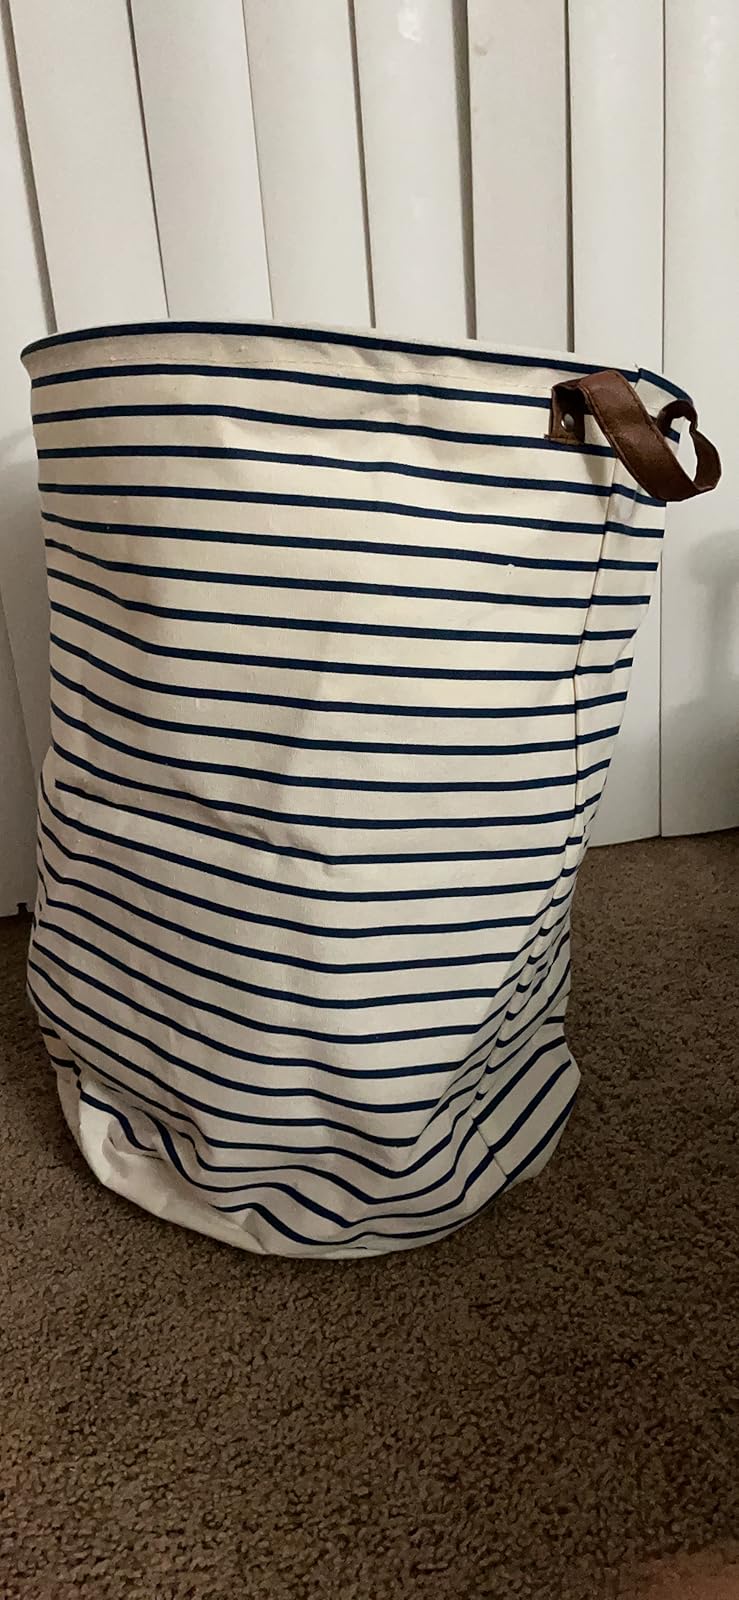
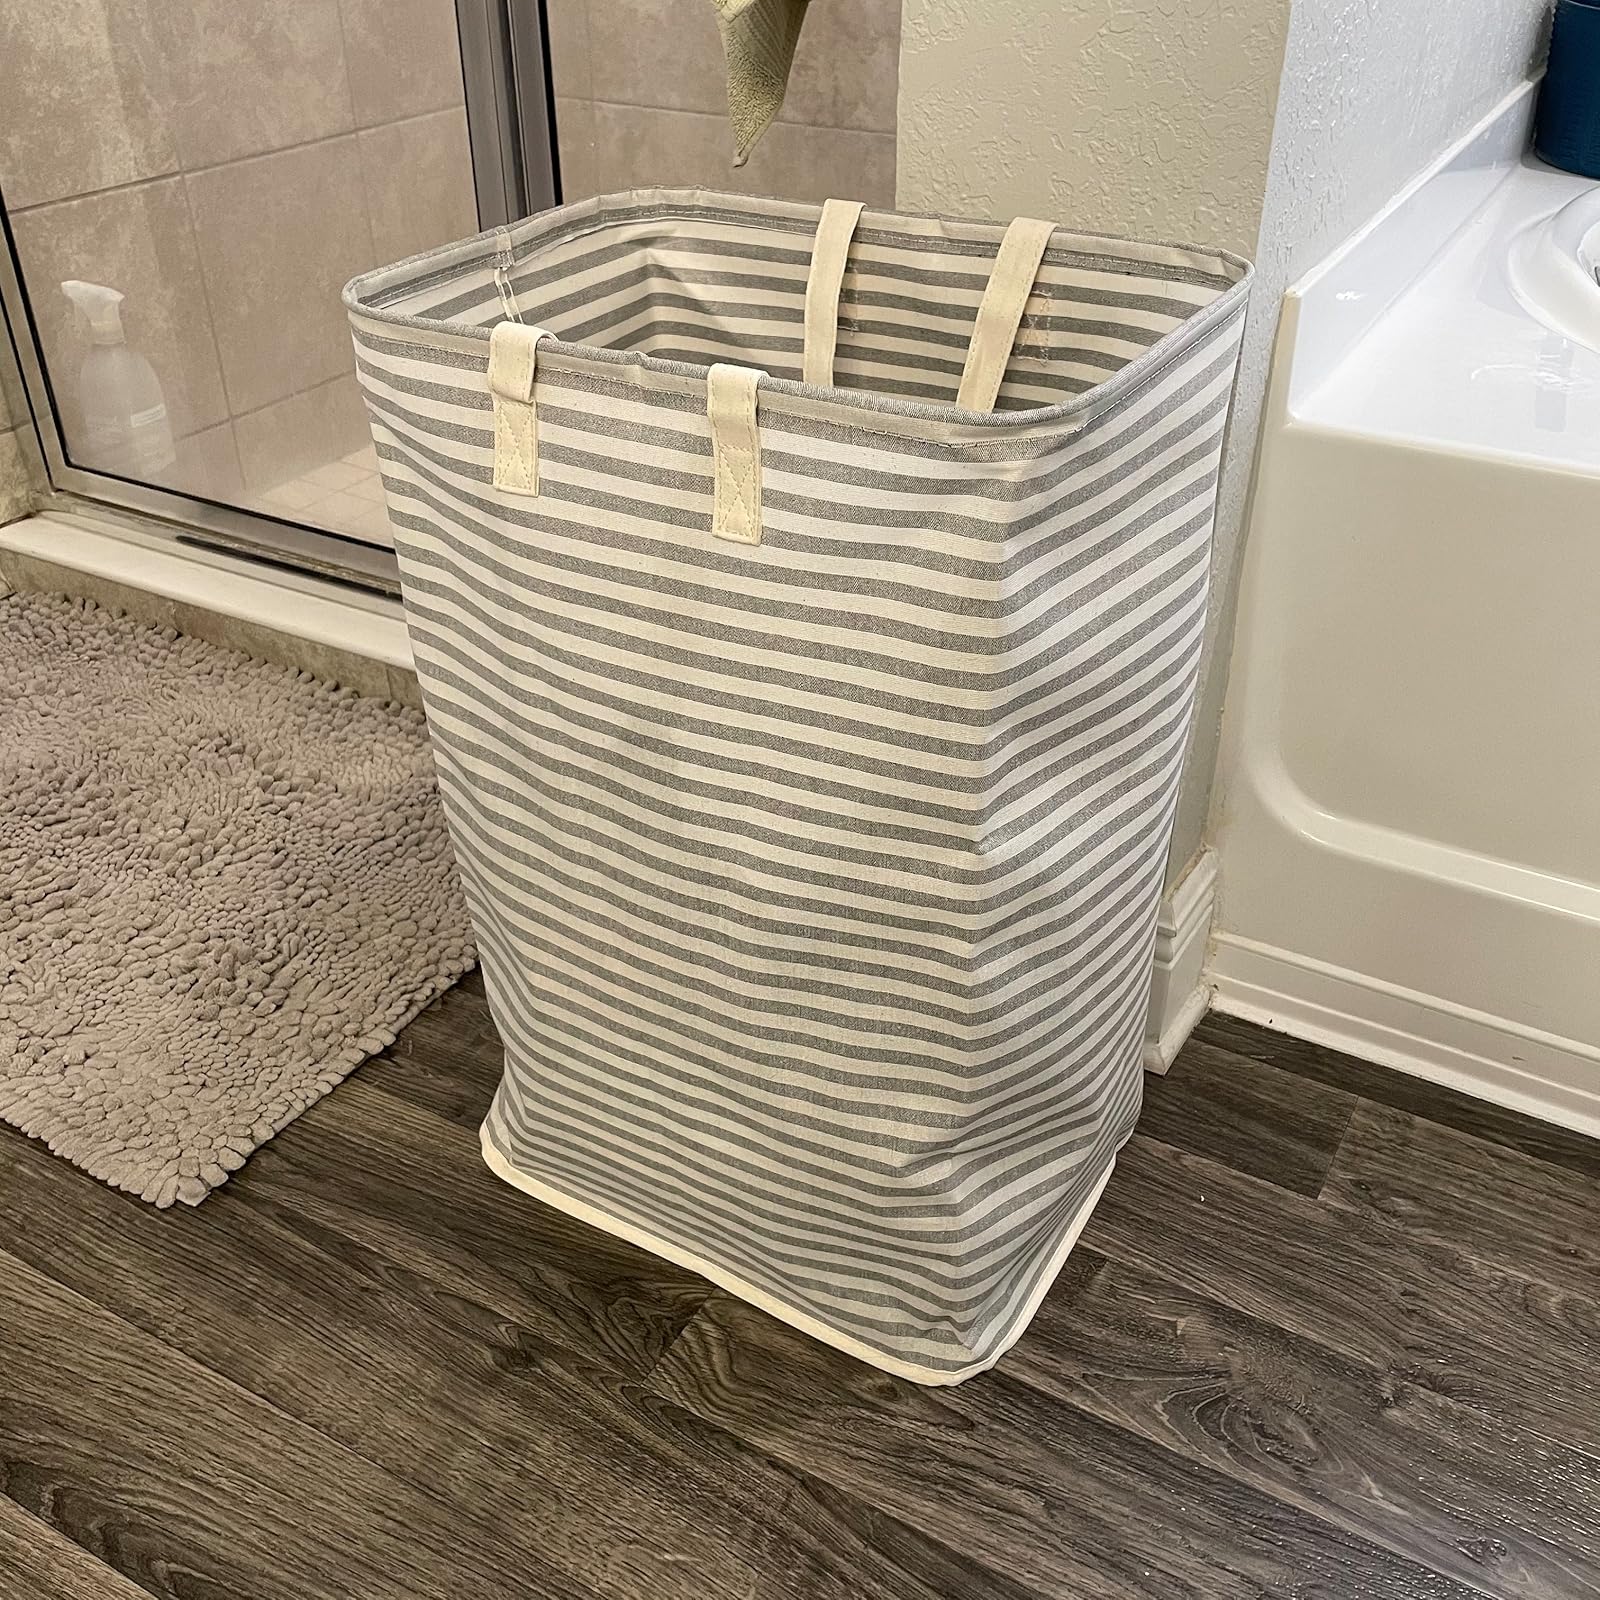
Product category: items_hamper
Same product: no